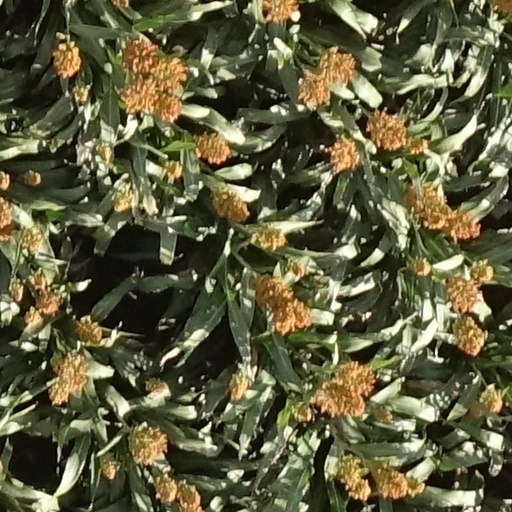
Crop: sorghum